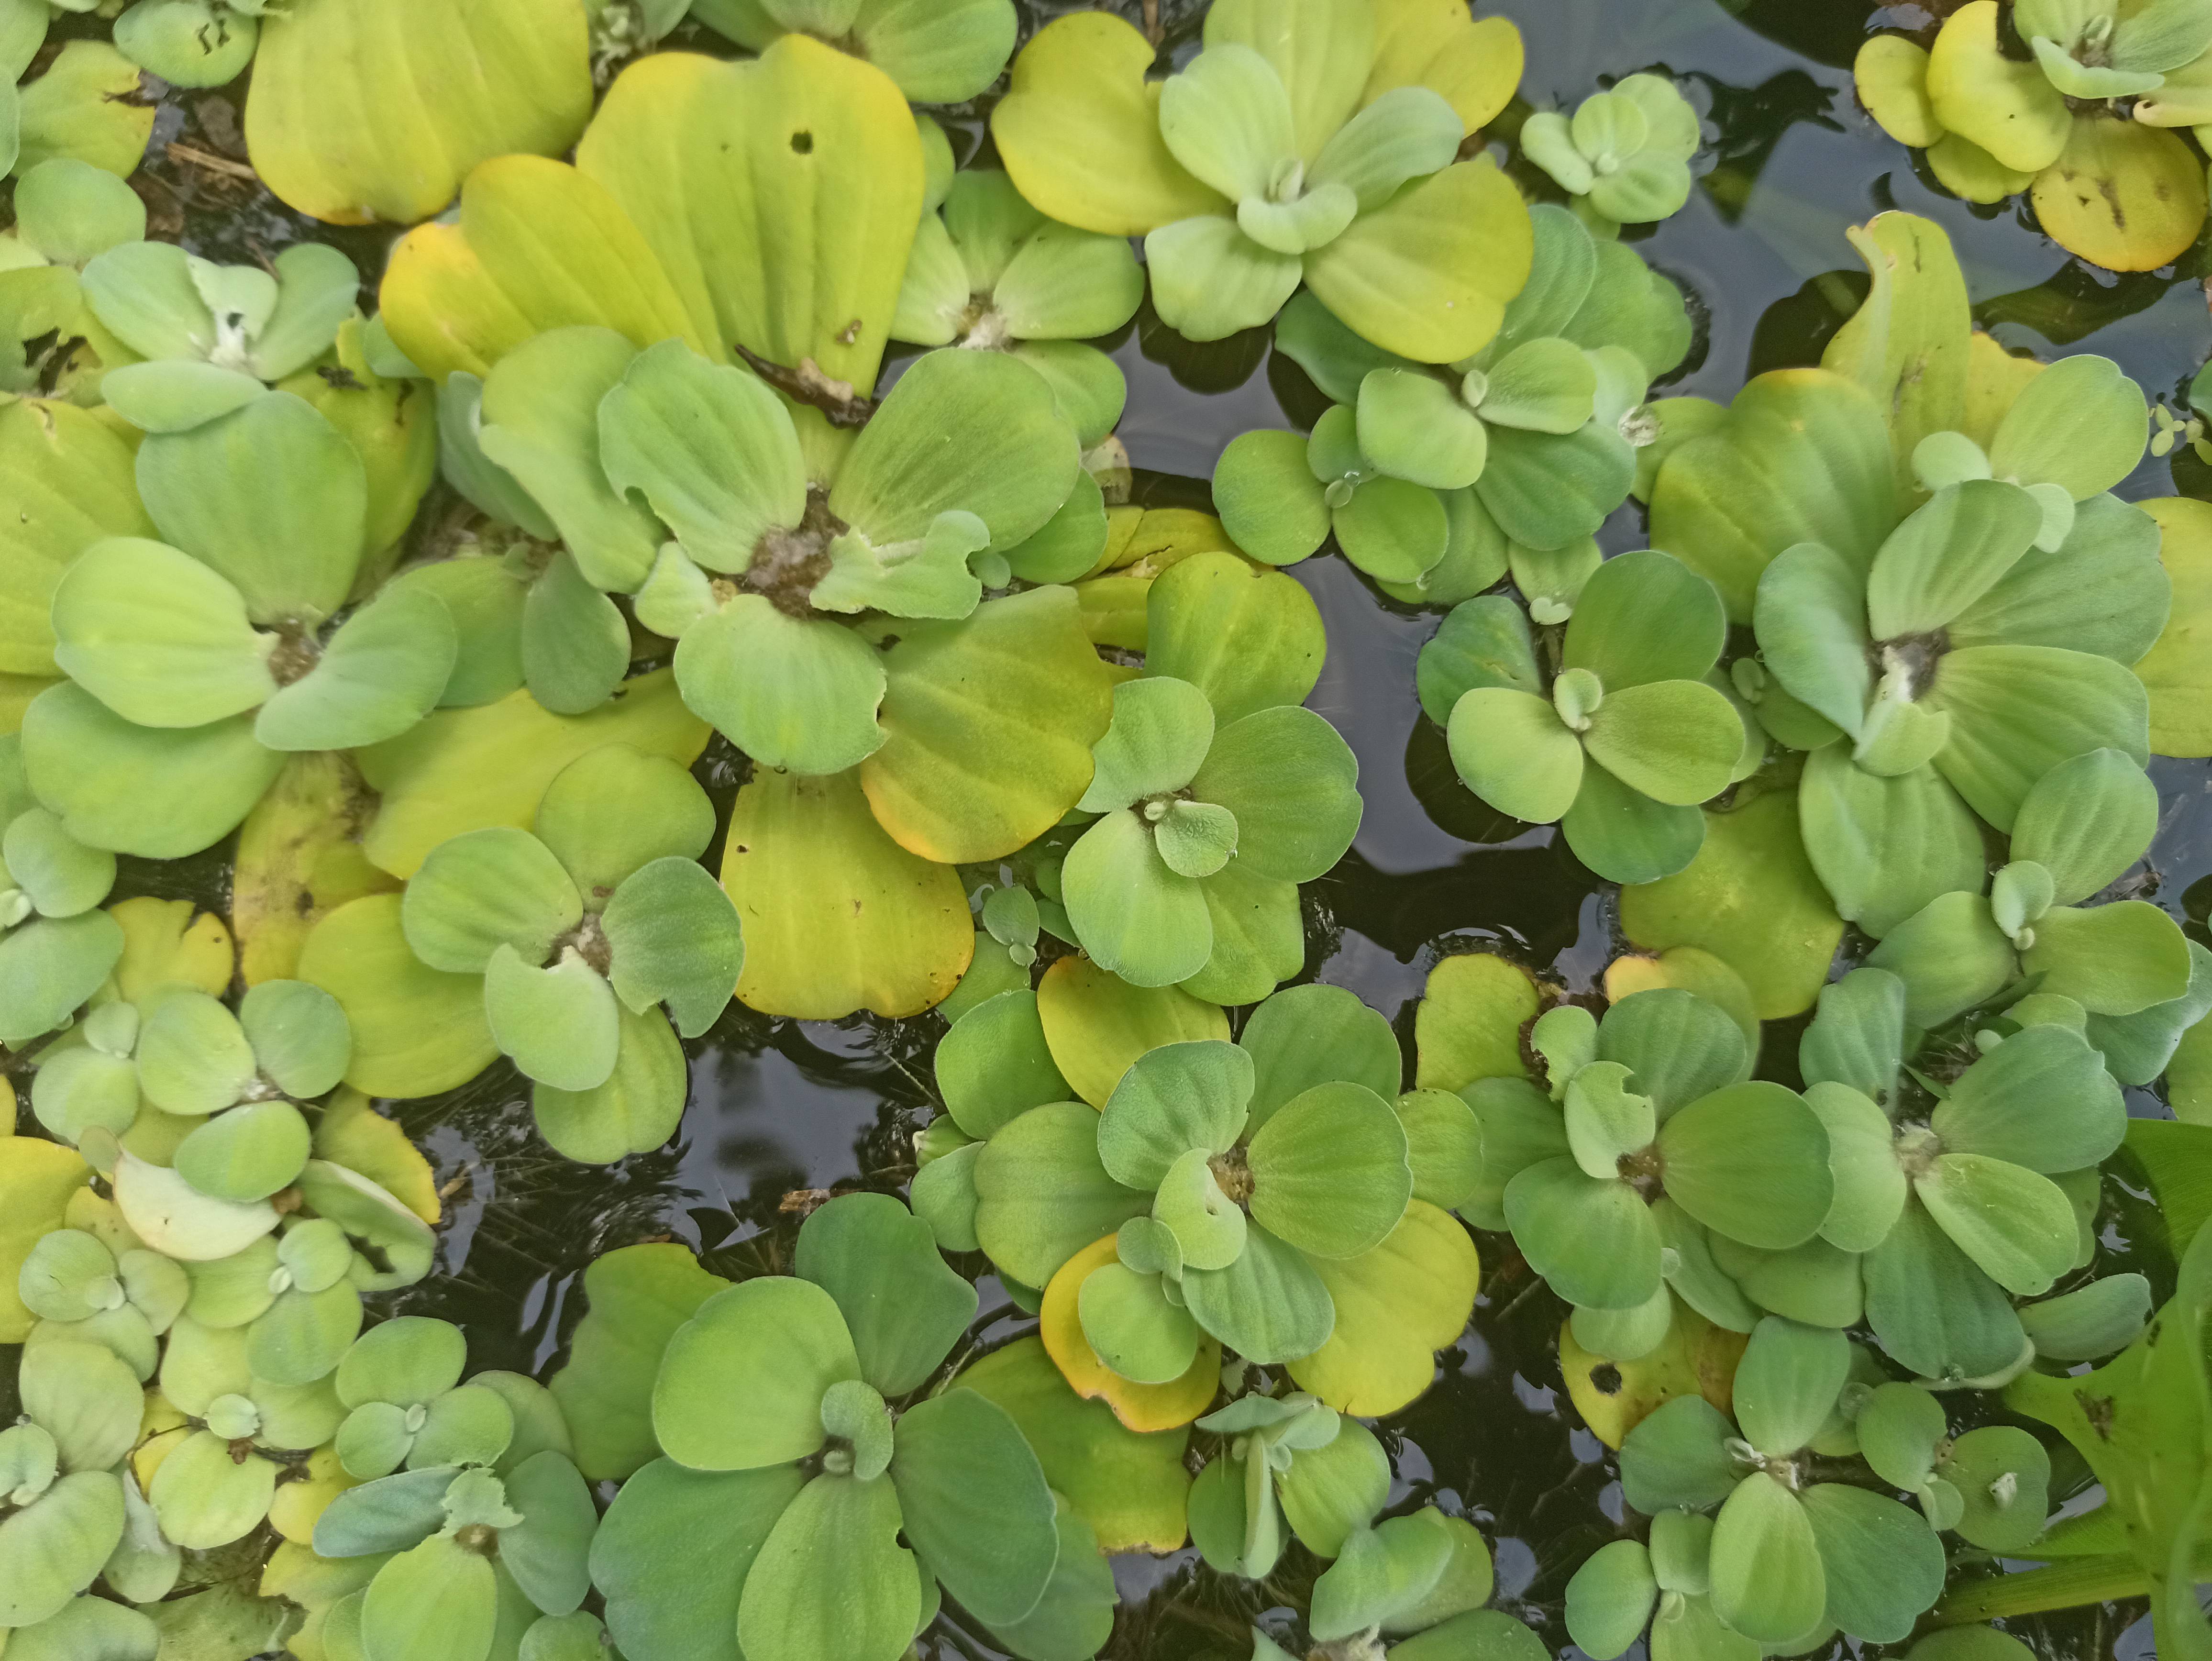
Species: Water Lettuce (Pistia stratiotes)